Stubble burning

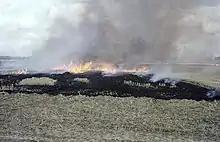
Stubble burning in Essex, England in 1986

Stubble burning is the practice of intentionally setting fire to the straw stubble that remains after grains, such as rice and wheat, have been harvested. The technique is used to quickly and cheaply clear fields. It is still widespread today.